McIntosh Presbyterian Church

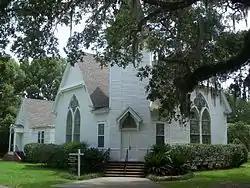
McIntosh Presbyterian Church

The McIntosh Presbyterian Church is an historic Carpenter Gothic style Presbyterian church located at 5825 Avenue F, corner of 7th Street, in McIntosh, Florida, in the United States. The church was founded in 1885 as Center Point Church and the present building was built in 1907 and its name was changed to McIntosh Presbyterian Church on November 11, 1908. The church has gabled sidewalls facing each street. Each of these sidewalls features a large triptych lancet window. The main entrance is in a corner-facing bell tower set a 45-degree angle to the sidewalls.